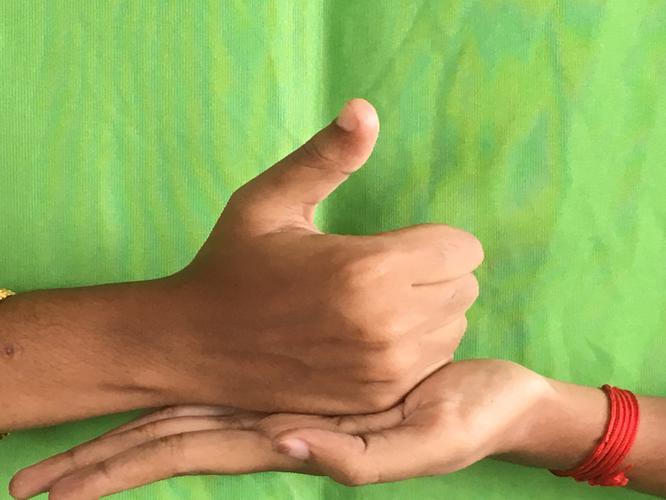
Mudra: Shivalinga
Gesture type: double_hand